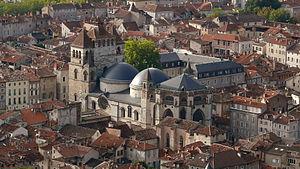
Le sentier de grande randonnée 36 relie la Manche à la mer Méditerranée, sur plus de mille kilomètres de Ouistreham à Bourg-Madame.
Cahors /ka.ɔʁ/ est une commune d'Occitanie, située dans le quart sud-ouest du pays. Préfecture du Lot, elle est située dans la région Occitanie. Principale ville du département, forte de 19 340 habitants, au cœur d'une agglomération de 40 669 habitants, Cahors est la capitale historique du Quercy. Ses habitants sont appelés les Cadurciens.